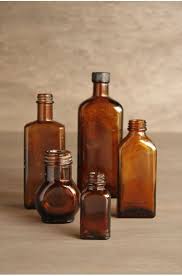
Waste category: glass